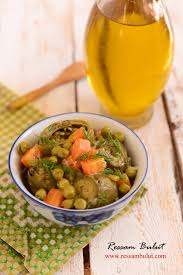
Yemek: enginar